Brett Hayes

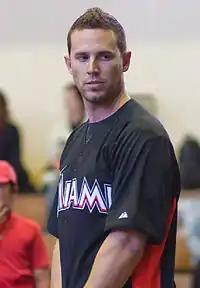
Hayes during his tenure with the Miami Marlins in 2011

Hayes was called up to the Florida Marlins on May 22, 2009, hitting a single in his first at bat that night. He hit his first major league home run off of the Washington Nationals' Víctor Gárate on September 5, 2009.